Richard Jupp

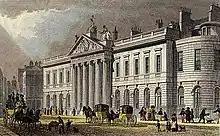
The expanded East India House, Leadenhall Street, London, as rebuilt 1799–1800, Richard Jupp, architect (as seen c. 1828; demolished in 1861–62)

Richard Jupp (1728 – 17 April 1799) was an English architect particularly associated with buildings in and around London. He served for many years (c. 1755 – 1799) as surveyor to the British East India Company.